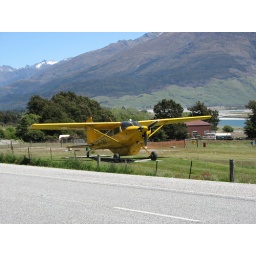
A yellow aeroplane on an airfield in Otago, New Zealand.